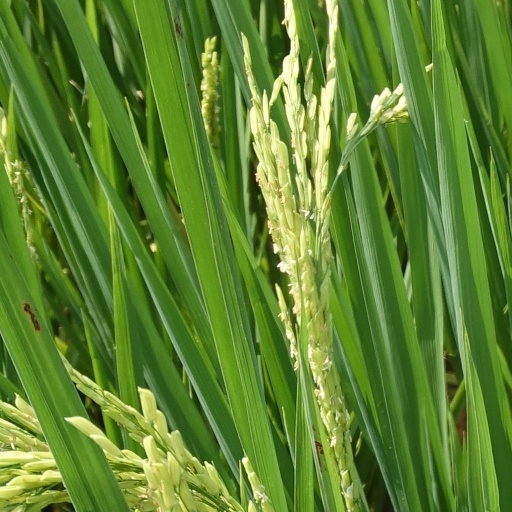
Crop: rice